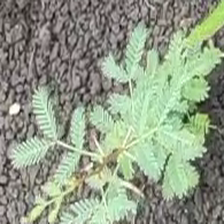
Weed species: Dwarf_cassia_(Chamaecrista pumila)